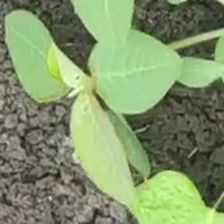
Weed species: Moti_dudhi(Euphorbia_geneculata_L)